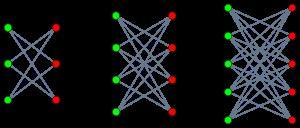
En théorie des graphes, une branche des mathématiques, un graphe couronne à 2 n sommets est un graphe non orienté comportant deux jeux de sommets uᵢ et vᵢ reliés par une arête de uᵢ à vⱼ à chaque fois que i ≠ j.